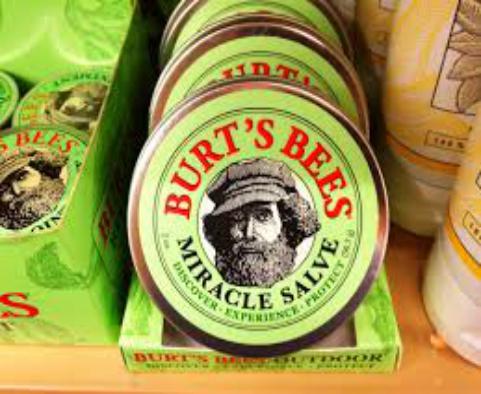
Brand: Burt's Bees
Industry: Necessities